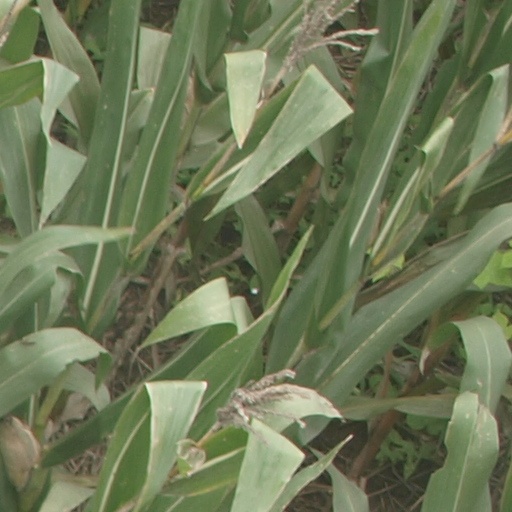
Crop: maize; corn